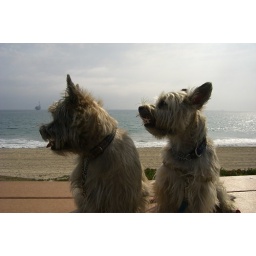
girls posing on a picnic table above the beach